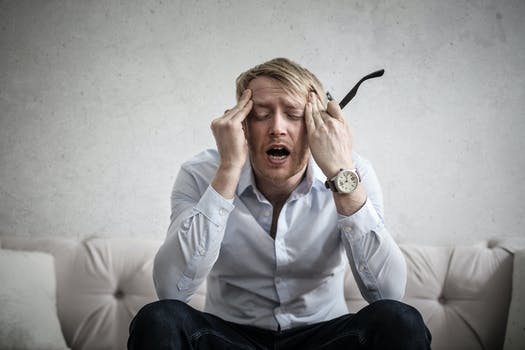
Label: No Watermark